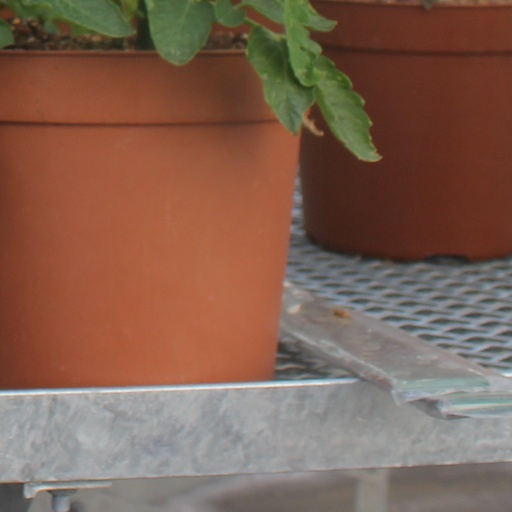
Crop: tomato